Maung Po Tu

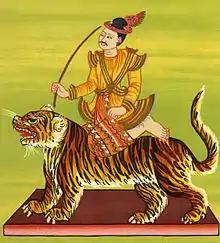
Maung Po Tu Nat

Maung Po Tu is one of the 37 nats in the Burmese pantheon of nats. He was a tea trader during the reign of King Minkhaung I of Ava, and he was killed by a tiger on his way to Shan State. He is portrayed sitting on a tiger, a stick in his right hand, and his left hand on his thigh. Maung Po Tu is considered the guardian of traders and their businesses.